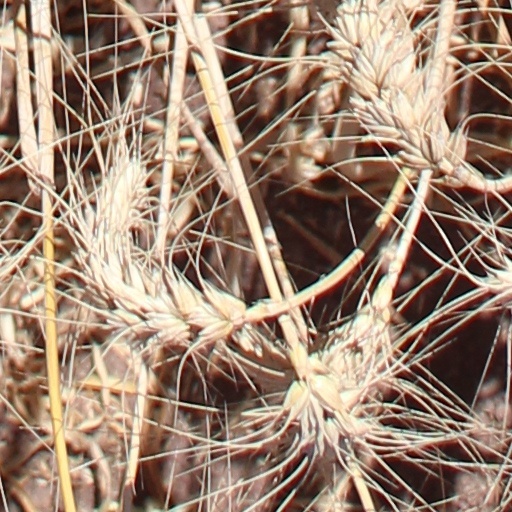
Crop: wheat